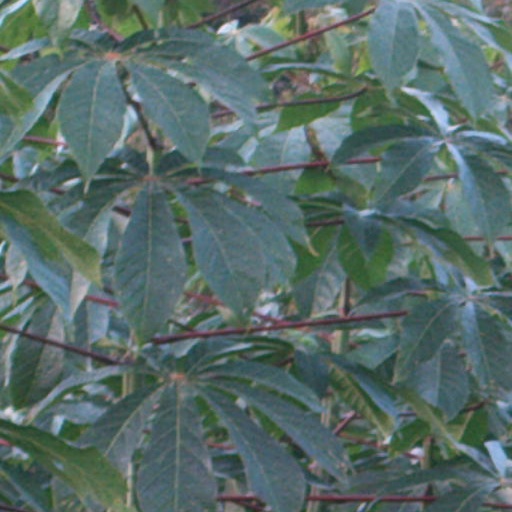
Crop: cassava